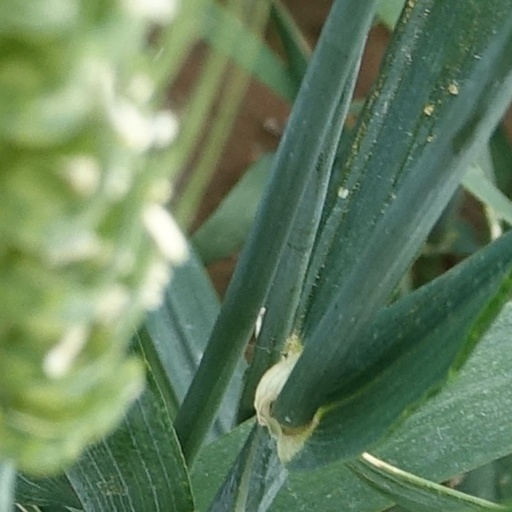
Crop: wheat